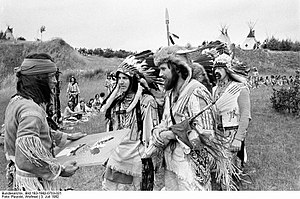
Living history / Baggrund
Østtysk Living history ved et "Indianistikmeeting" 1982 i Schwerin.
Living history eller levende historie er en aktivitet, der bruger historiske værktøjer, aktiviteter og dragter i en interaktiv præsentation, der søger at give observatørerne og deltagterne en følelse af at træde tilbage i tiden til en given historisk perode. Selvom det ikke nødvendigvis forsøger at genskabe en bestemt begivenhed i historien, er living history ofte med i reenactment. Living history er også en pædagogisk og uddannelsesmæssig formidlingsmetode, som bliver brugt af mange frilandsmuseer, historiske steder, skoler og historiske reenactmentgrupper til at uddanne offentligheden eller deres egne medlemmer i bestemte dele af historien som klædedragter, håndværk, tidsfordriv eller blot for at formidle hverdagen i en given periode.